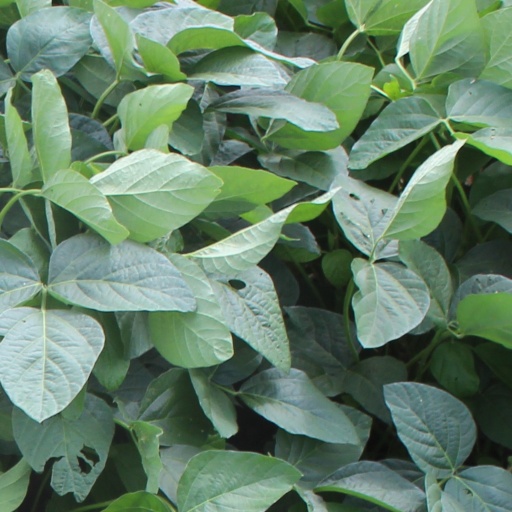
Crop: soybean